Sapporo Kinen

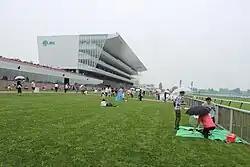
Sapporo Racecourse

The Sapporo Kinen (Japanese 札幌記念) is a Grade 2 Handicap horse race in Japan for Thoroughbreds aged three and above run in August over a distance of 2,000 metres at Sapporo Racecourse.